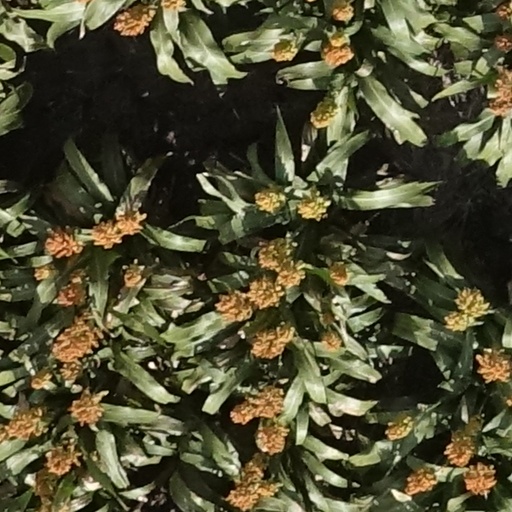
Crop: sorghum